Architecture of Casablanca

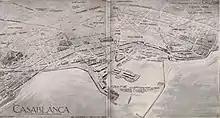

Casablanca became a laboratory for the principles of , including a trenchant division and complete disassociation between the medina and the . For the colonial administration, the Moroccan medina was at once a breeding ground of disease to be contained, an antiquity of the past with Oriental charm to be preserved, and a refuge for would-be insurgents to be squelched.